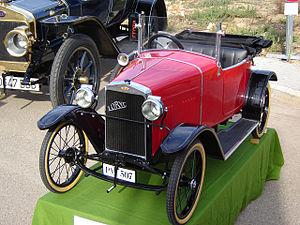
Un cyclecar ou cycle-car est une catégorie de voiturette légère de 3 ou 4 roues, de moins de 350 kg, et 1100 cm³ maxi, fabriquée essentiellement en Europe et en Amérique du Nord, entre 1910 et la fin des années 1930. Ce type de véhicule économique était soumis à un régime juridique et fiscal spécifique avantageux d'entre-deux-guerres, avant que les microcars ne lui succède après-guerre. Elles subsistes à ce jour à titre d'automobile de collection ou de quelques modèles de série modernes ou de kit car néo-rétro...